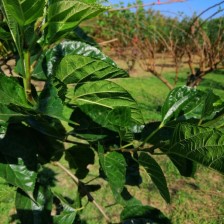
Variety: BlackOodTurkey